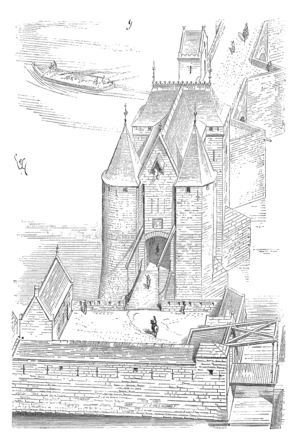
Le pont des Tourelles est un ancien pont français franchissant la Loire à Orléans.